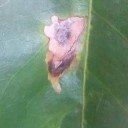
Label: Miner